Protests against the Russian invasion of Ukraine

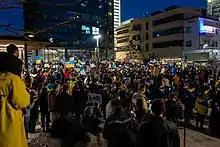
Demonstration for Ukraine, Tel Aviv, Israel

Protests in support of Ukraine were held worldwide. In Prague, about 80,000 people protested in Wenceslas Square.